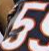
Number: 5